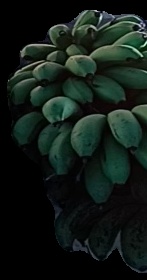
Variety: rasbale
Grade: grade2